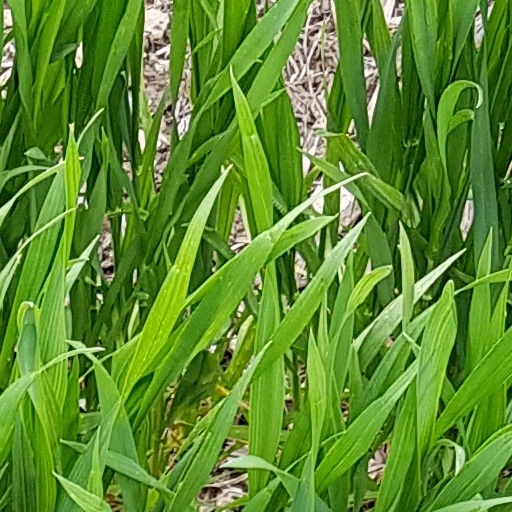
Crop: wheat